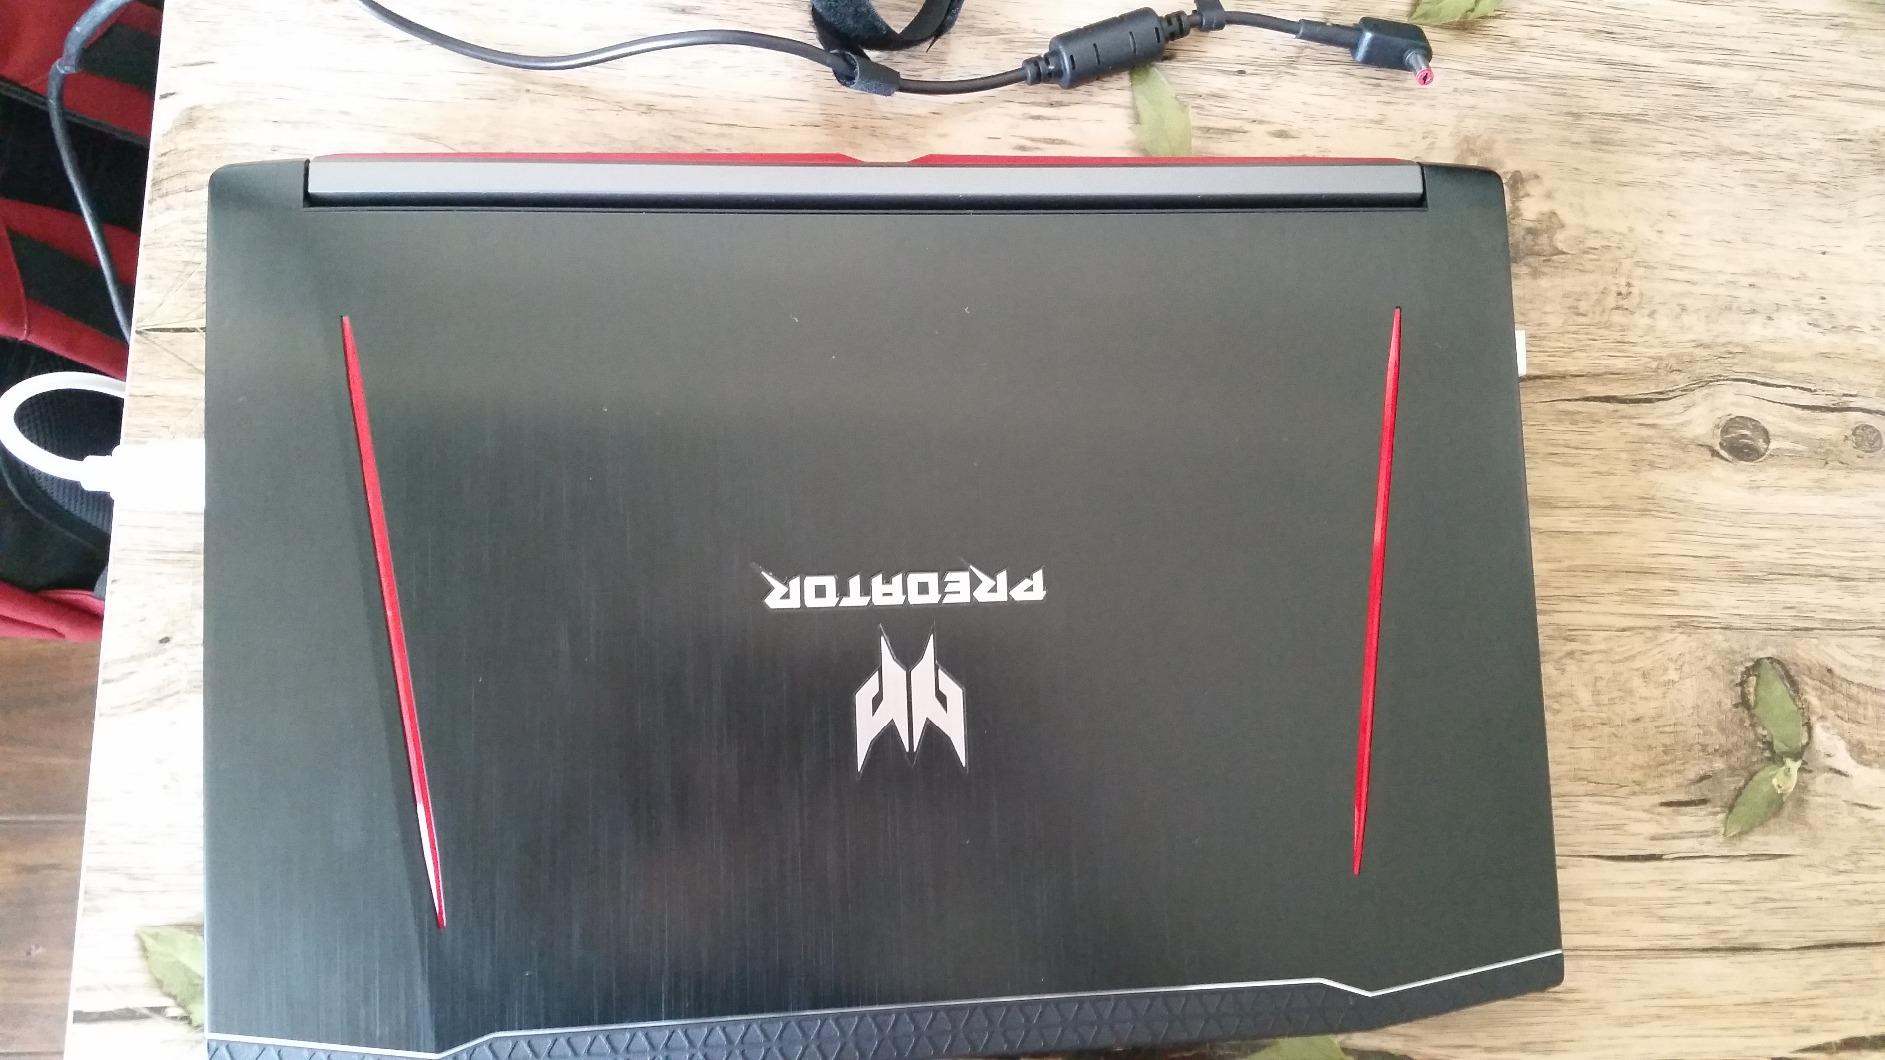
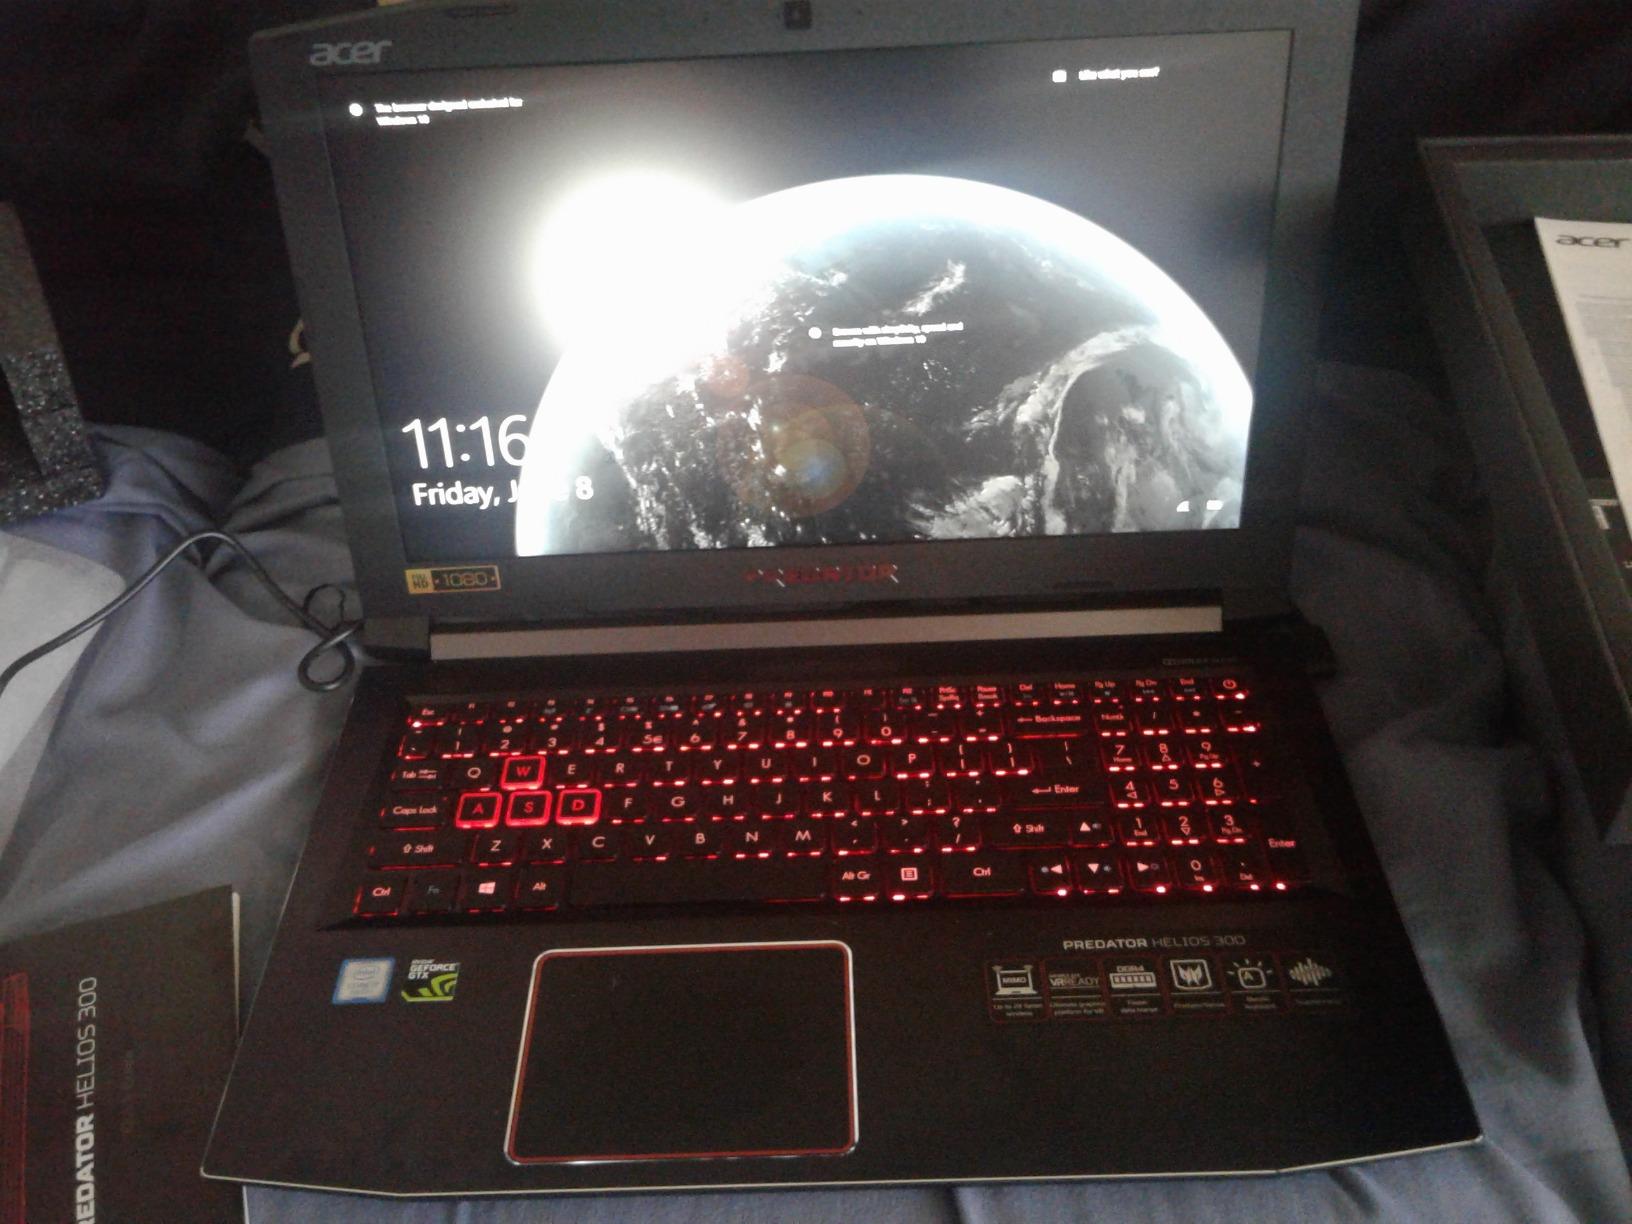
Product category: laptop
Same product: yes